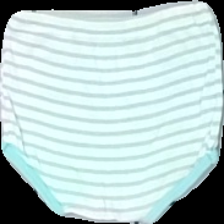
View: back
Type: Trousers
Category: Children
Brand: Not in the list
Brand text on label: vonepa
Colors: Blue, White
Material: 100% cotton
Pattern: Striped
Cut: Regular
Season: Summer
Stains: Minor
Holes: Minor
Damage: yellowing outwashed
Price range: <50
Recommended usage: Reuse
Comment: vintage